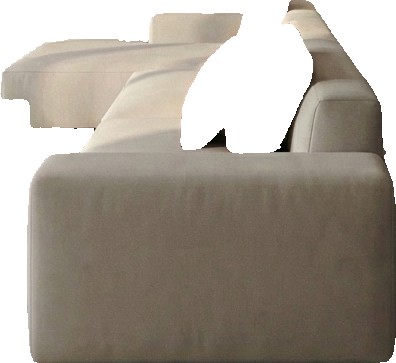
Surface category: sofa